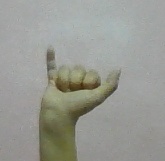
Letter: ya